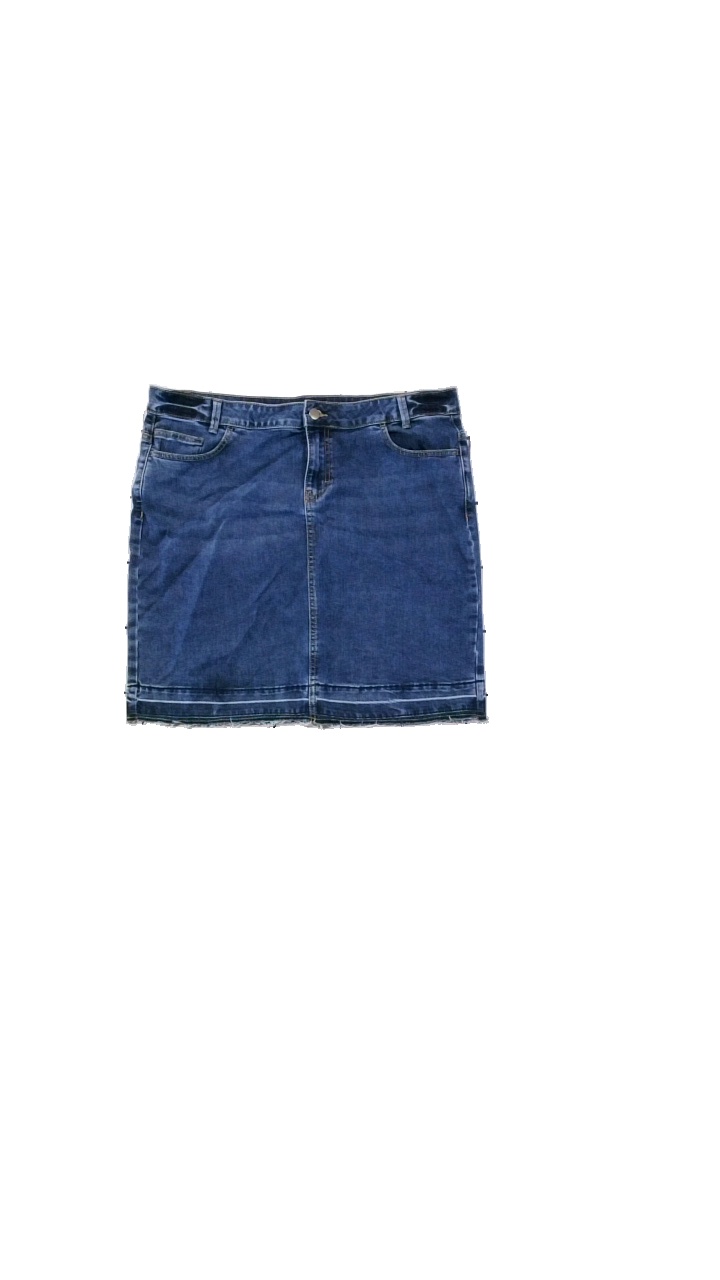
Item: Skirt (Ladies)
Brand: Mywear (ica)
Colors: Blue
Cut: Regular
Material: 67% Cotton, 28% polyester, 3% viscose, 2% elastan
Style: Denim
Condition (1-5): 4
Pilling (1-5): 4
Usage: Reuse
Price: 100-150